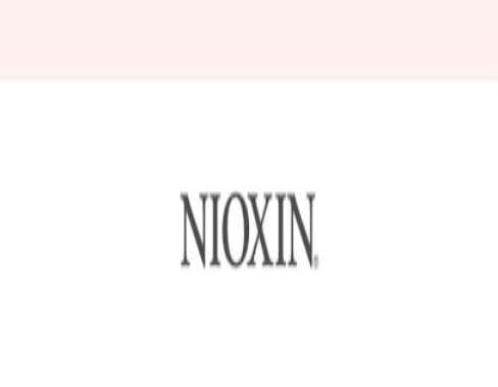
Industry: Necessities